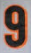
Number: 9